National Register of Historic Places listings in Covington, Virginia

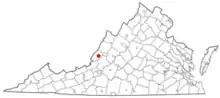
Location of Covington in Virginia

This is intended to be a complete list of the properties and districts on the National Register of Historic Places in the independent city of Covington, Virginia, United States. The locations of National Register properties and districts for which the latitude and longitude coordinates are included below, may be seen in an online map.